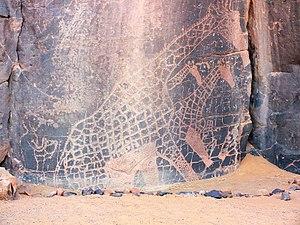
cave painting , algeria